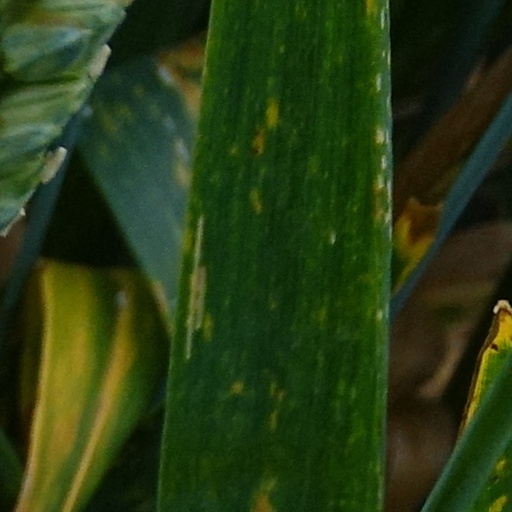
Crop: wheat